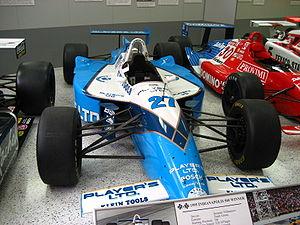
Les 500 miles d'Indianapolis 1995, organisés le 28 mai 1995 sur l'Indianapolis Motor Speedway, ont été remportés par le pilote canadien Jacques Villeneuve sur une Reynard-Ford.